Arak (drink)

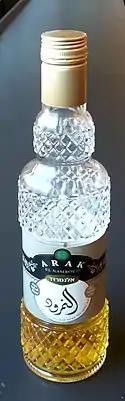
El Namroud, an aged arak distilled at Goren, a moshav in Israel.

During the age of austerity in the early years of the State of Israel, arak was locally made, with few imports. The core market for arak was among older, working-class Israelis, and the drink was disfavored among younger and modern Israelis. In the first two decades of the 21st century, however, arak had a resurgence of popularity in Israel. Arak also continues to be popular among Moroccan Jews in Israel, some of whom regard arak as having folk medicine properties.